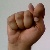
The image shows a hand gesture representing the letter 'T' in Indian Sign Language.